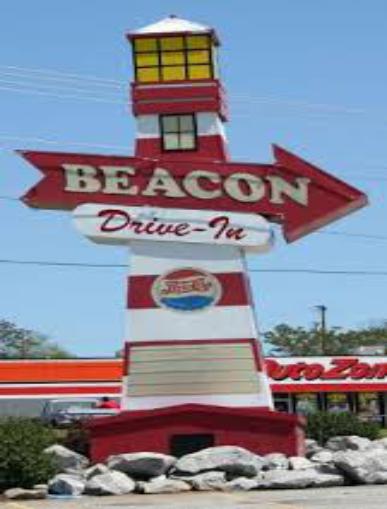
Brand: Beacon Drive In
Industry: Food